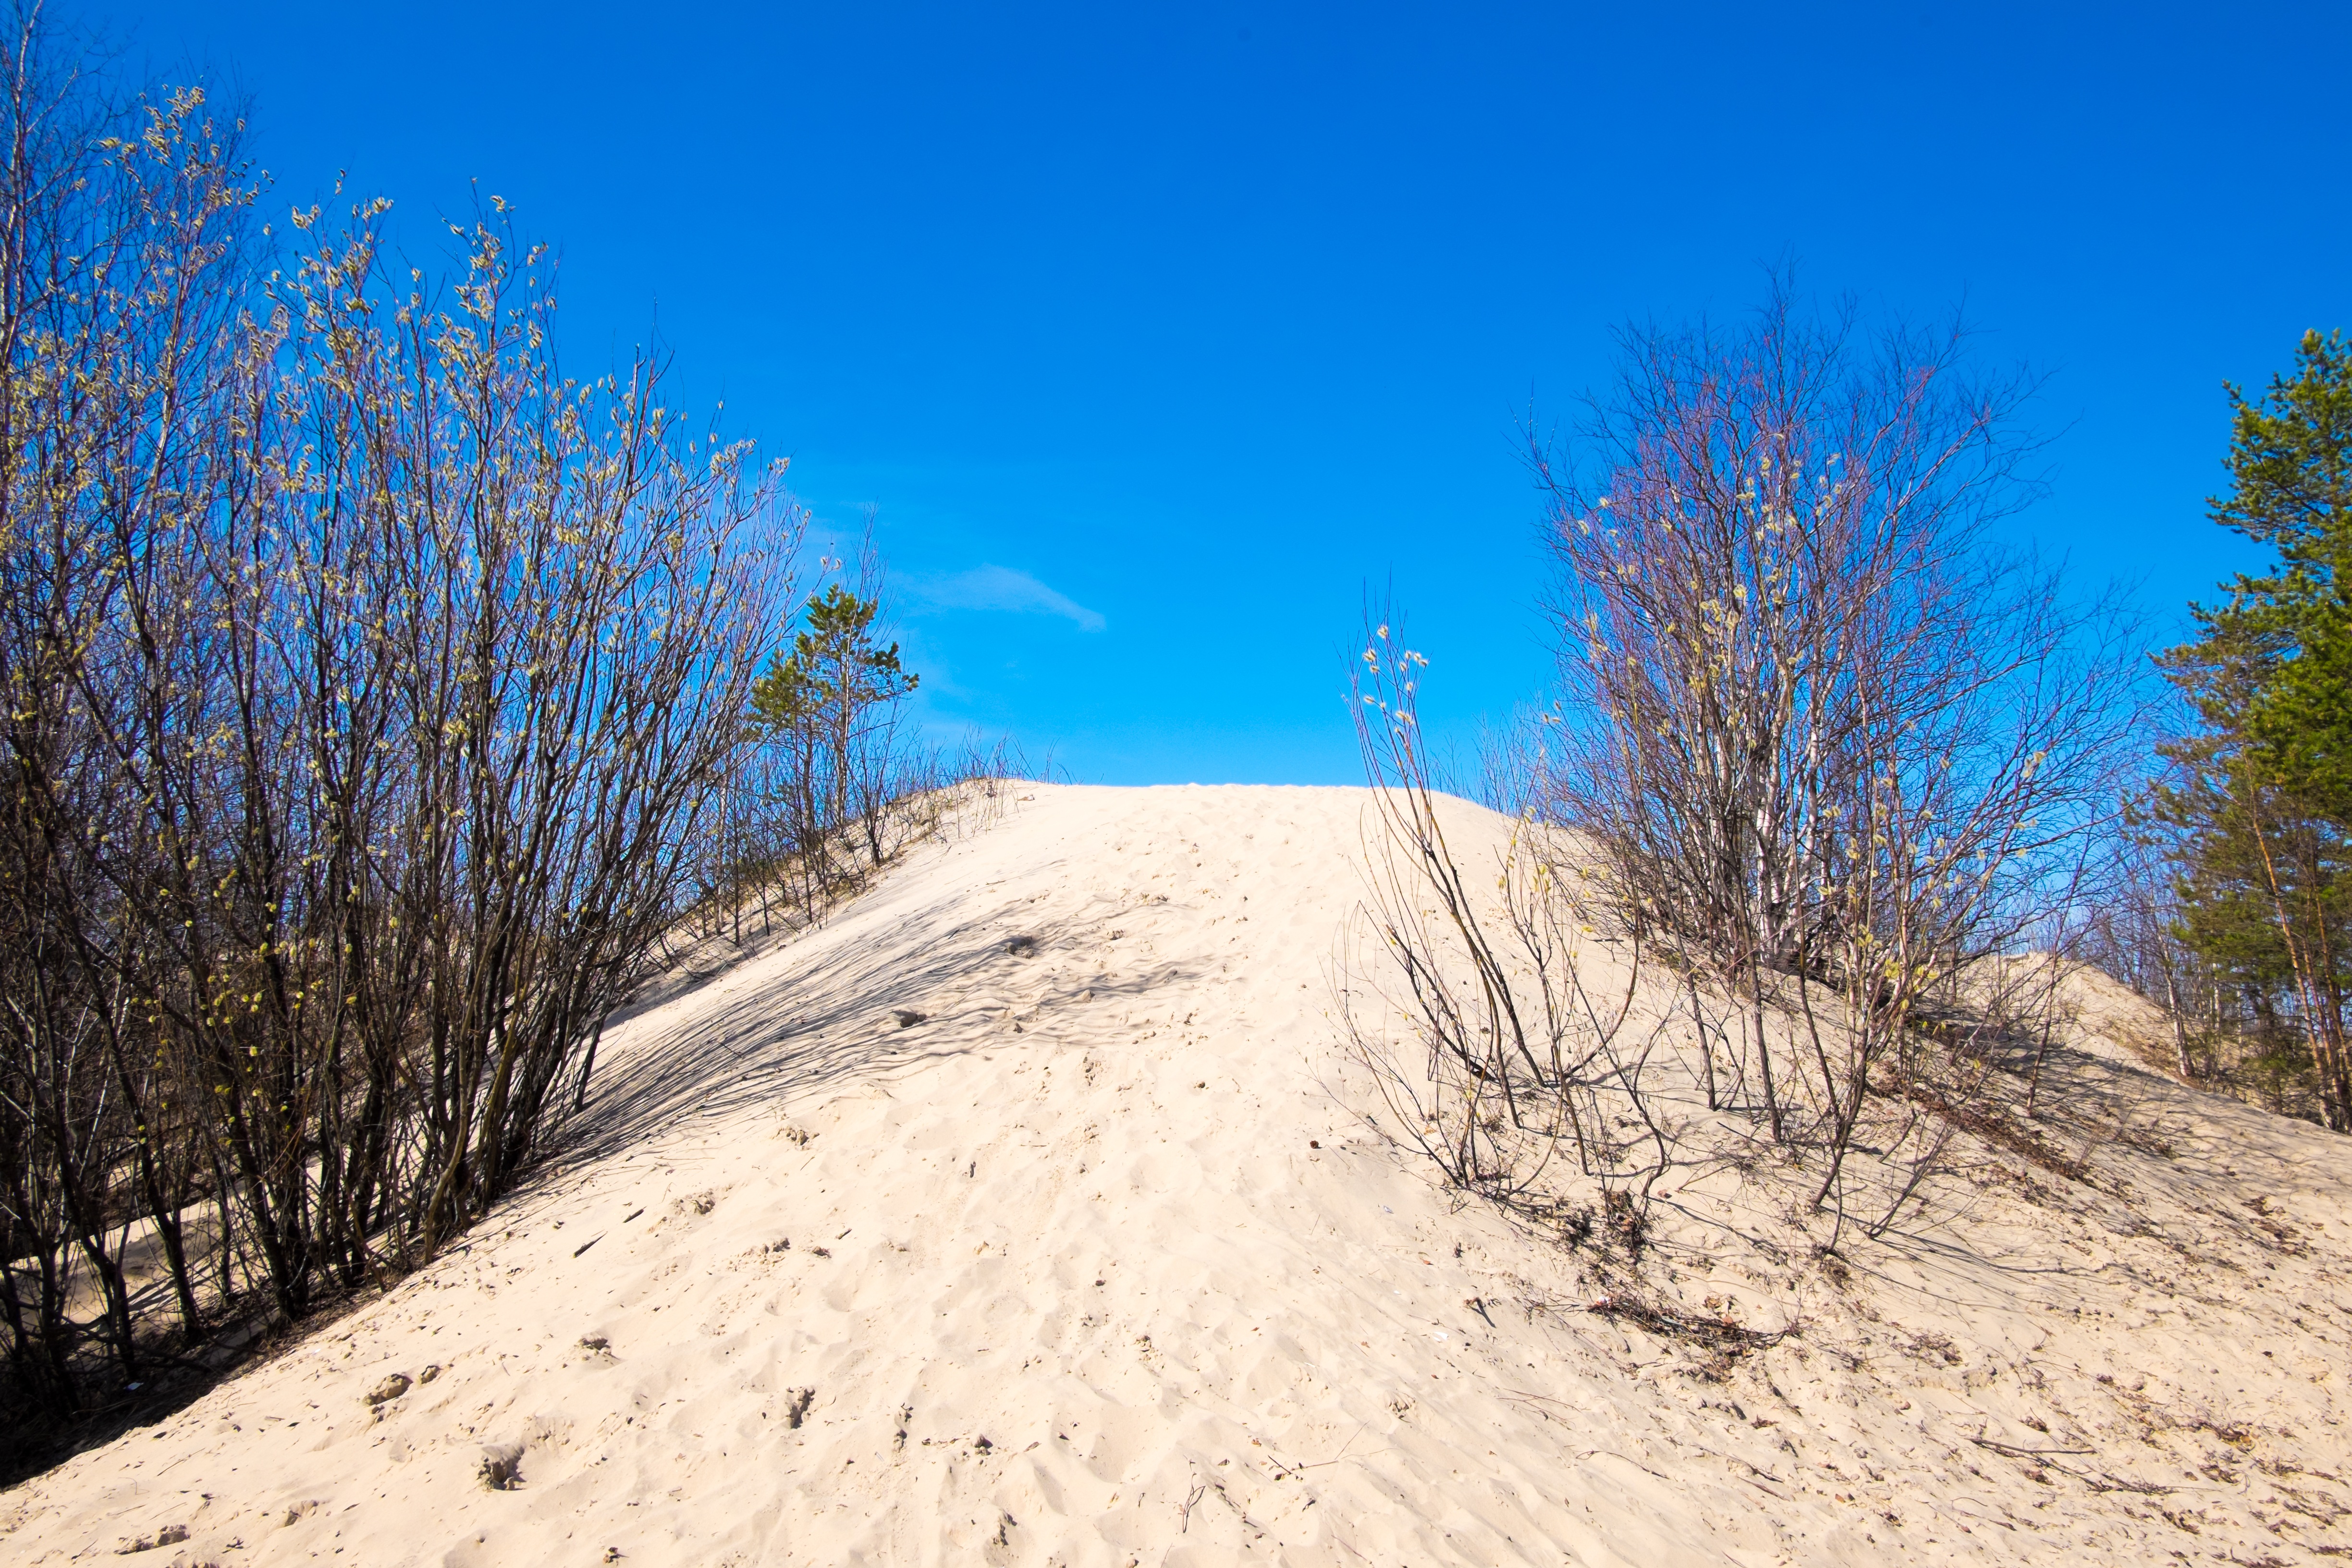
landscape, tree, sand, wilderness, mountain, sky, road, trail, dune, spring, soil, ridge, plateau, habitat, ecosystem, upgrade, the way, landform, the bushes, natural environment, aeolian landform